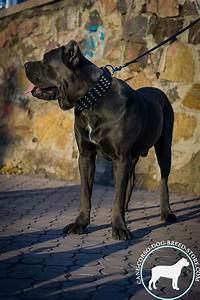
Label: cane